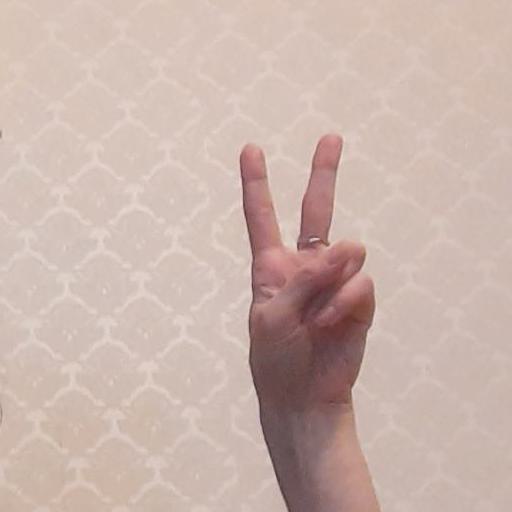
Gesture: peace